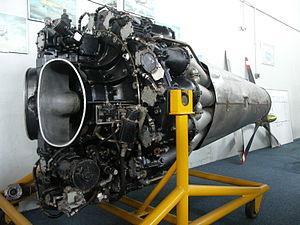
Le de Havilland Goblin, à l'origine Halford H-1, est un des premiers turboréacteurs, conçu par Frank Halford. Le Goblin, construit par de Havilland est le deuxième moteur de jet britannique à voler, et le premier à passer les tests et recevoir la qualification de type « Turbine à gaz ».